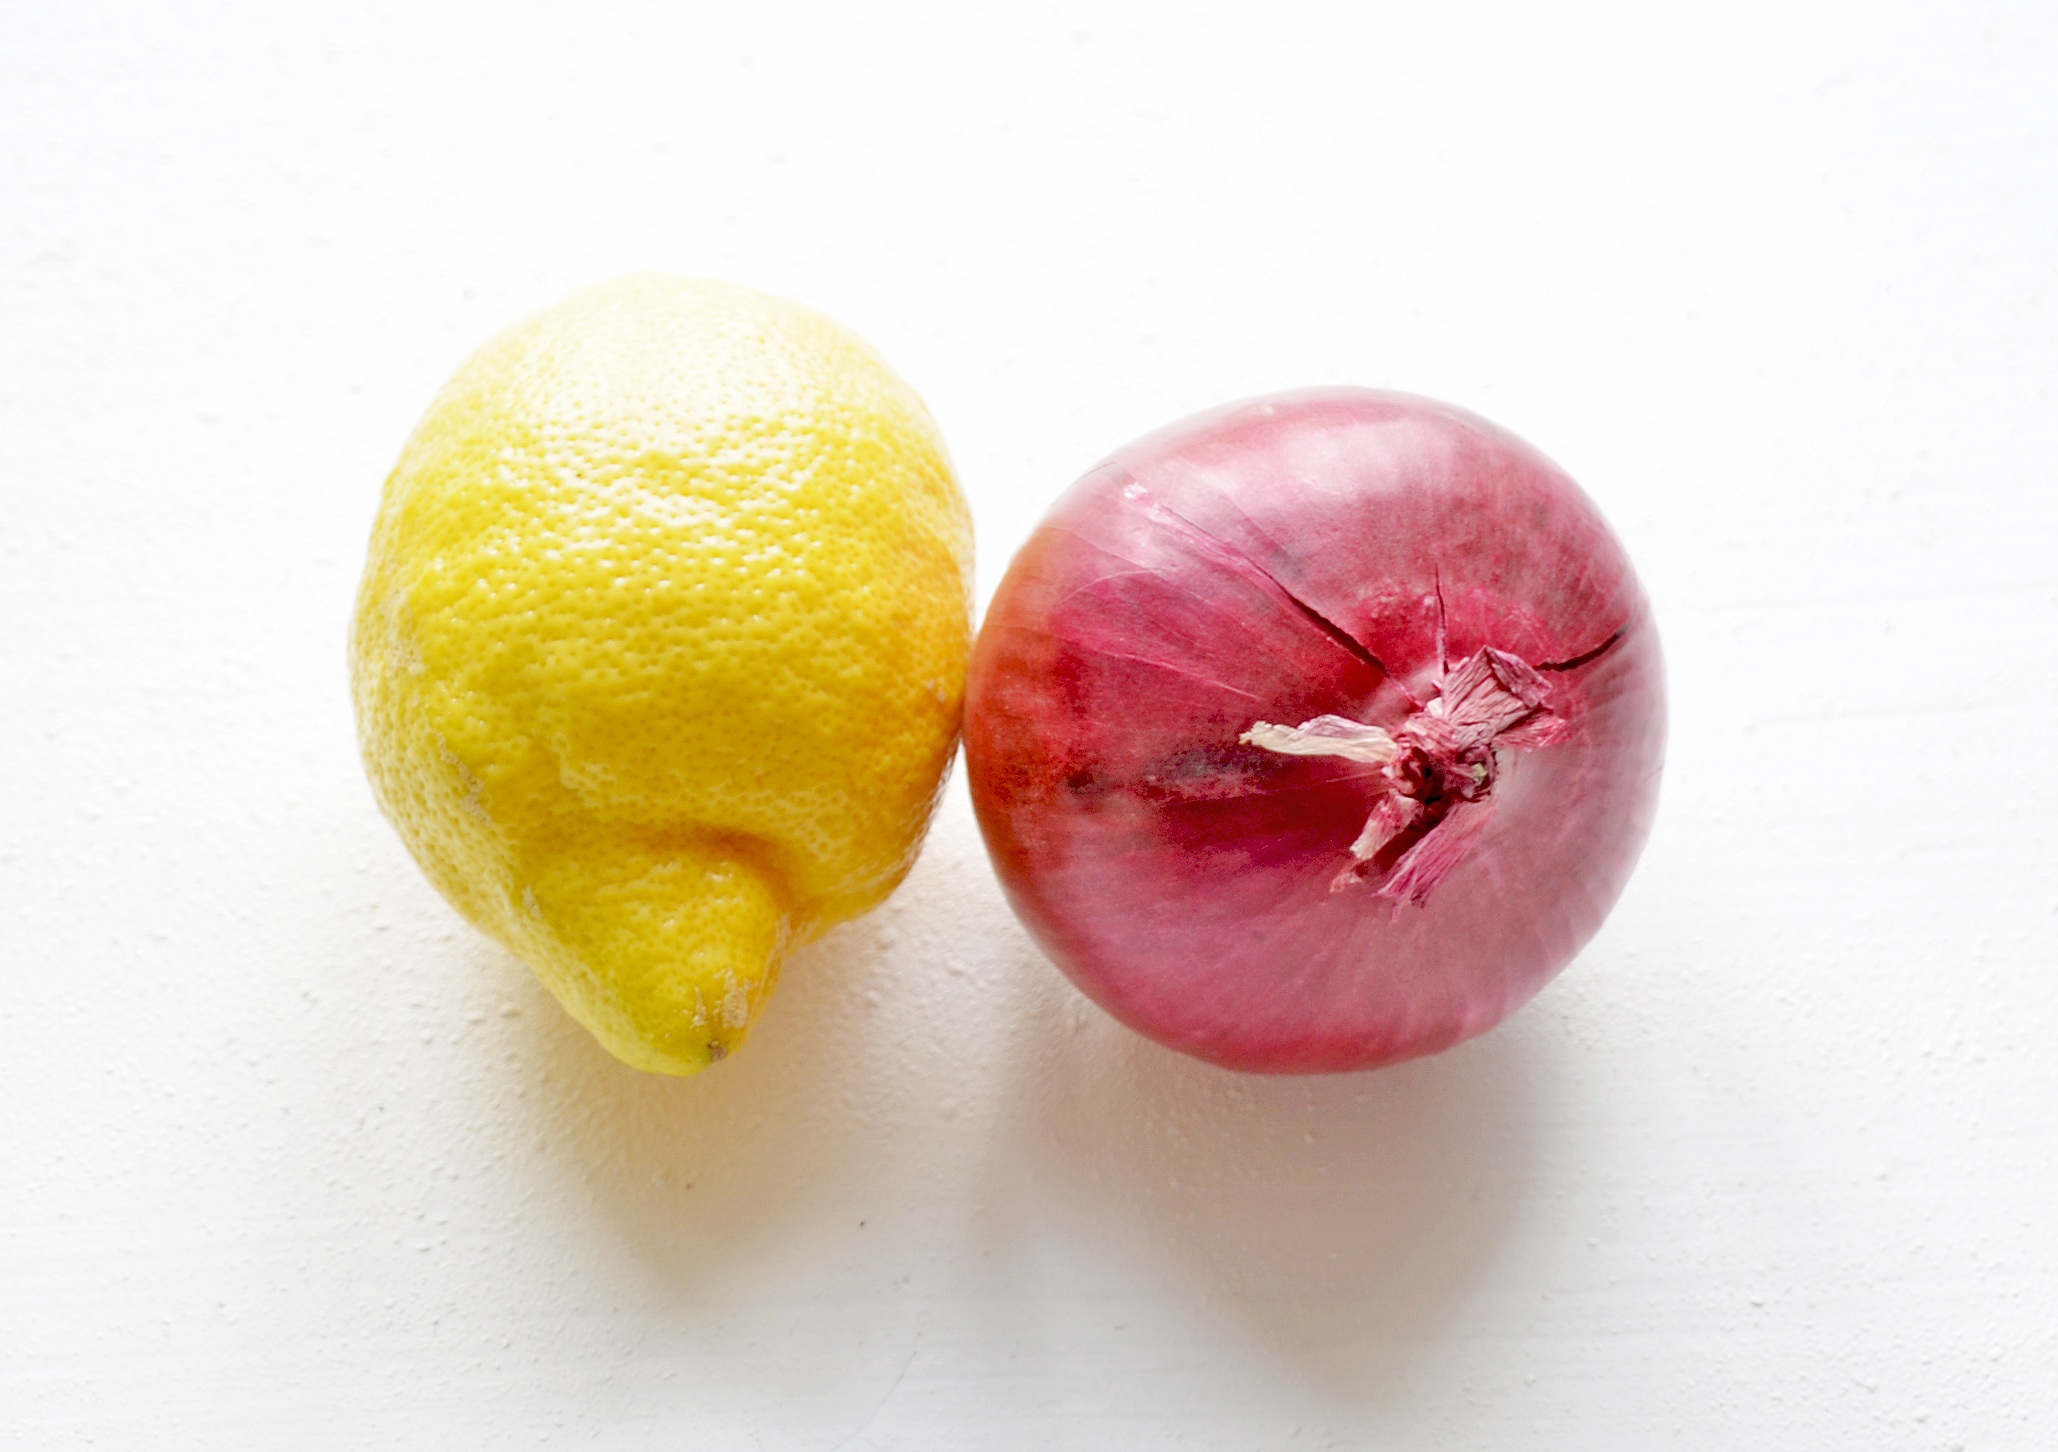
plant, fruit, flower, food, produce, vegetable, onion, lemon, jewellery, friends, vegetables, flowering plant, red onion, land plant